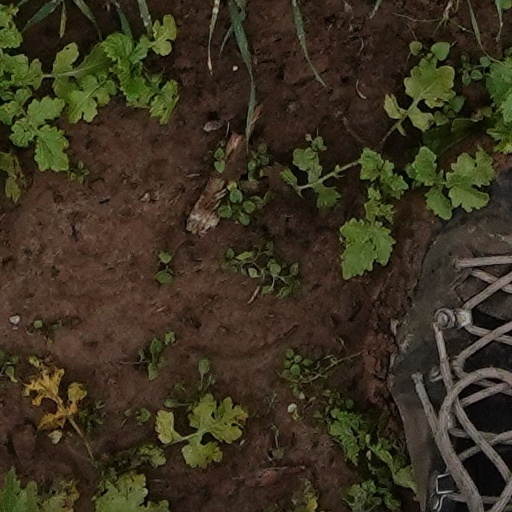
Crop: wheat